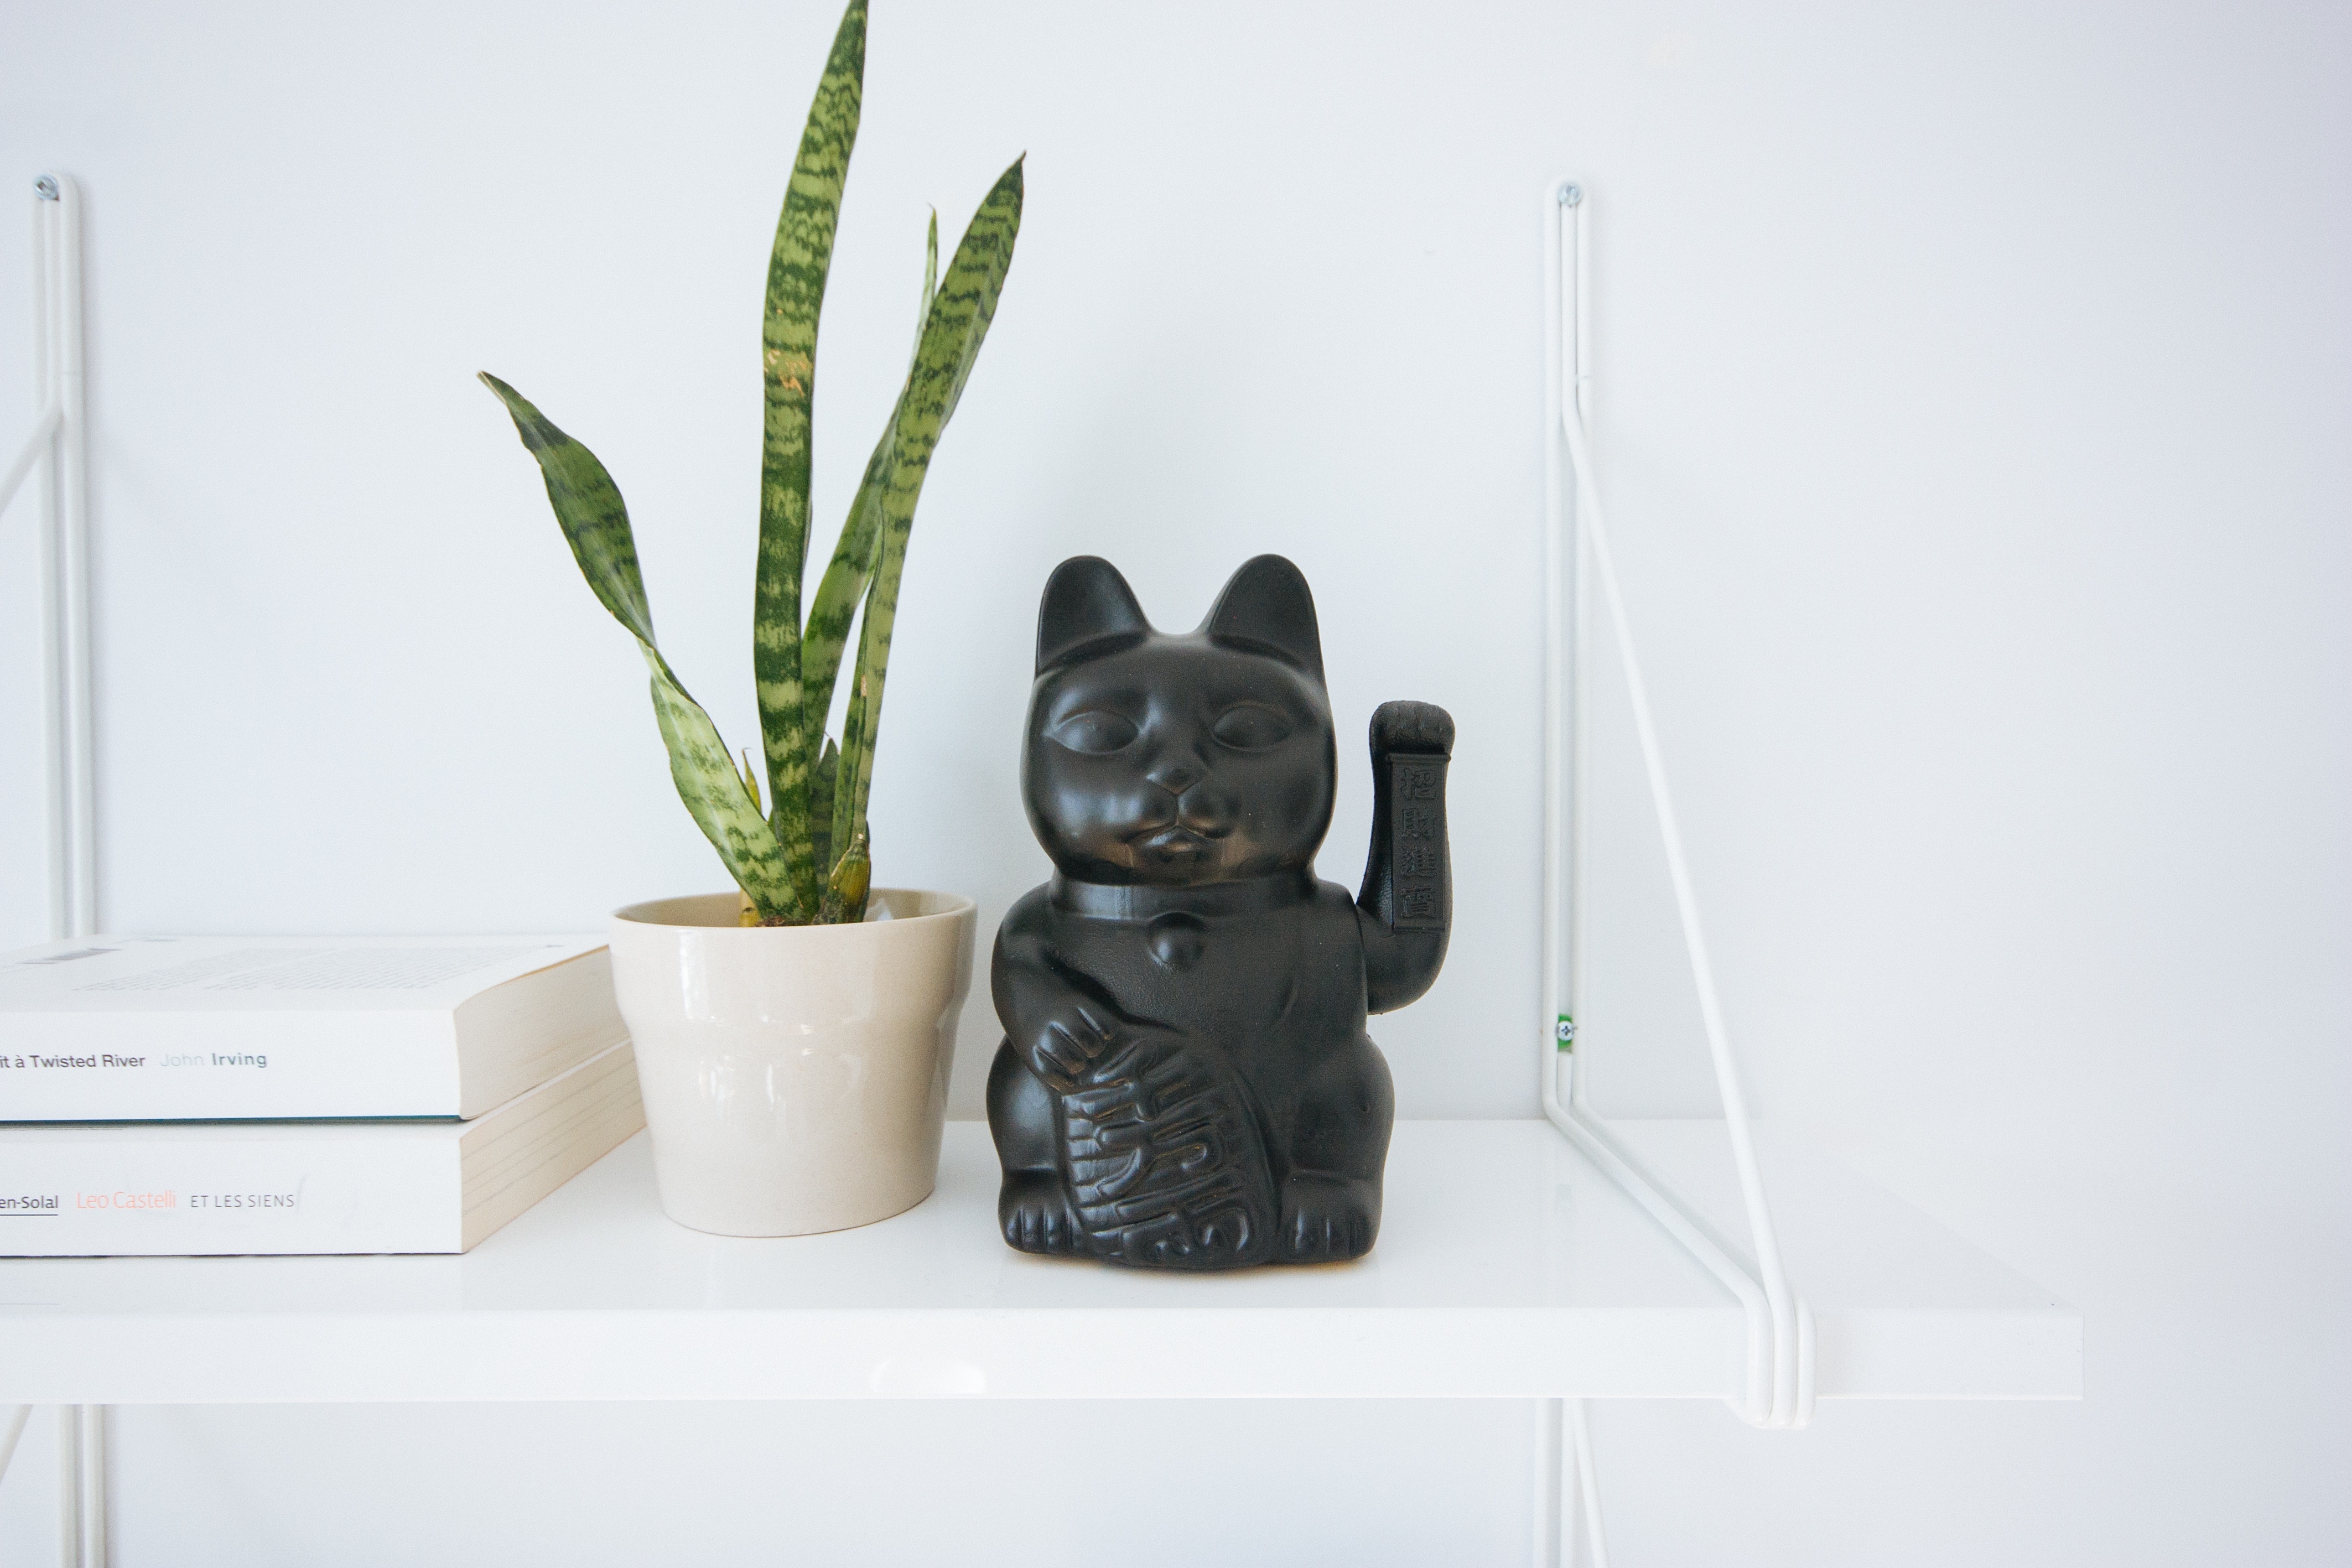
vase, ceramic, shelf, furniture, lighting, product, sculpture, art, design